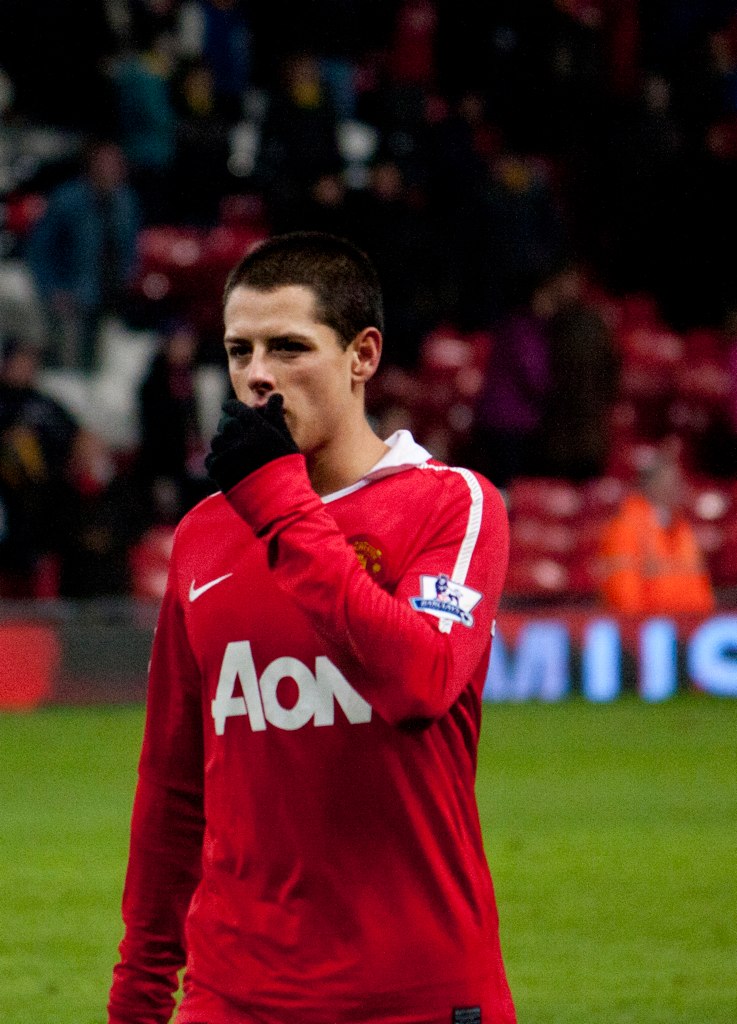
ฆาบิเอร์ เอร์นันเดซ

| name = ฆาบิเอร์ เอร์นันเดซ
| image = Manchester - Old Trafford - Manchester United vs Crawley Town - Chicharito.jpg
| image_size = 250
| caption = เอร์นันเดซกับสโมสรฟุตบอลแมนเชสเตอร์ยูไนเต็ด|แมนเชสเตอร์ยูไนเต็ดในปี 2010
| fullname = ฆาบิเอร์ เอร์นันเดซ บัลกาซาร์
| birth_place = กัวดาลาฮารา (ประเทศเม็กซิโก)|กัวดาลาฮารา เม็กซิโก
| position = กองหน้า|กองหน้าตัวเป้า
| currentclub = เซเด กัวดาลาฮารา|กัวดาลาฮารา
| clubnumber = 14
| youthyears1 = 1997–2006
| youthclubs1 = เซเด กัวดาลาฮารา|กัวดาลาฮารา
| years1 = 2006–2010
| clubs1 = เซเด กัวดาลาฮารา|กัวดาลาฮารา
| caps1 = 64
| goals1 = 26
| years2 = 2010–2015
| clubs2 = สโมสรฟุตบอลแมนเชสเตอร์ยูไนเต็ด|แมนเชสเตอร์ยูไนเต็ด
| caps2 = 103
| goals2 = 37
| years3 = 2014–2015
| clubs3 = → สโมสรฟุตบอลเรอัลมาดริด|เรอัลมาดริด (ยืมตัว)
| caps3 = 23
| goals3 = 7
| years4 = 2015–2017
| clubs4 = ไบเออร์ 04 เลเวอร์คูเซิน|ไบเออร์เลเวอร์คูเซิน
| caps4 = 54
| goals4 = 28
| years5 = 2017–2019
| clubs5 = สโมสรฟุตบอลเวสต์แฮมยูไนเต็ด|เวสต์แฮมยูไนเต็ด
| caps5 = 55
| goals5 = 16
| years6 = 2019–2020
| clubs6 = สโมสรฟุตบอลเซบิยา|เซบิยา
| caps6 = 9
| goals6 = 1
| years7 = 2020–2023
| clubs7 = แอลเอ แกลักซี
| caps7 = 74
| goals7 = 38
| years8 = 2024–
| clubs8 = เซเด กัวดาลาฮารา|กัวดาลาฮารา
| caps8 = 2
| goals8 = 0
| nationalyears1 = 2007
| nationalteam1 = ฟุตบอลทีมชาติเม็กซิโกรุ่นอายุไม่เกิน 20 ปี|เม็กซิโก อายุไม่เกิน 20 ปี
| nationalcaps1 = 2
| nationalgoals1 = 1
| nationalyears2 = 2009–2019
| nationalteam2 = ฟุตบอลทีมชาติเม็กซิโก|เม็กซิโก
| nationalcaps2 = 109
| nationalgoals2 = 52
ฆาบิเอร์ เอร์นันเดซ บัลกาซาร์ (; เกิด 1 มิถุนายน ค.ศ. 1988) เป็นนักฟุตบอลชาวเม็กซิโก ปัจจุบันเล่นในตำแหน่งกองหน้า|กองหน้าตัวเป้าให้กับเซเด กัวดาลาฮารา|กัวดาลาฮาราในประเทศเม็กซิโกอดีตเคยเล่นกับสโมสรฟุตบอลเม็กซิโก เซเดกัวดาลาฮารา|ชีบัสโกรัส ในกัวดาลาฮารา (ประเทศเม็กซิโก)|กัวดาลาฮารา และสร้างชื่อกับแมนเชสเตอร์ยูไนเต็ด ในพรีเมียร์ลีกของประเทศอังกฤษ เขาลงแข่งในฐานะนักฟุตบอลฟุตบอลทีมชาติเม็กซิโก|ทีมชาติเม็กซิโกครั้งแรกในเดือนกันยายน ค.ศ. 2009 โดยแข่งขันกับทีมชาติโคลอมเบีย และยังเป็นตัวแทนแข่งขันในฟุตบอลโลก 2010 ซึ่งเขาทำประตูได้ 2 ประตู เขาเป็นบุตรชายของนักฟุตบอล ฆาบิเอร์ เอร์นันเดซ กูติเอร์เรซ และหลานชายของนักฟุตบอล โตมัส บัลกาซาร์
== ชีวิตช่วงแรก ==
เอร์นันเดซ เกิดที่เมืองกัวดาลาฮารา (ประเทศเม็กซิโก)|กัวดาลาฮารา รัฐฮาลิสโก เขาเริ่มเล่นในลีกสันทนาการเมื่อเขาอายุ 7 ปี พ่อของเขาชื่อ ฆาบิเอร์ เอร์นันเดซ กูติเอร์เรซ ซึ่งเป็นนักฟุตบอลทีมชาติเม็กซิโกตำแหน่งกองหน้าตัวเป้า พ่อของเขาพูดว่า เขาไม่คิดว่าลูกชายของเขาจะสามารถเล่นในระดับอาชีพได้ เอร์นันเดซได้ร่วมสโมสรเซเดกัวดาลาฮารา เมื่ออายุ 9 ปี โดยเซ็นสัญญาระดับอาชีพเมื่อเขาอายุ 15 ปี ในปี ค.ศ. 2005 เขาร่วมลงแข่งฟุตบอลโลกเยาวชนอายุไม่เกิน 17 ปี แต่เขาเกิดบาดเจ็บ ไม่ได้ลงเล่นในฐานะทีมผู้ชนะเลิศ
== ระดับอาชีพ ==
=== เซเดกัวดาลาฮารา ===
เอร์นันเดซ เริ่มเล่นให้กับเซเดกัวดาลาฮารา|สโมสรฟุตบอลชีบัสโกรัส ในเตปิก รัฐนายาริต ในฤดูกาล 2005–06 เขาลงเล่นครั้งแรกกับชีบัสในอาเปร์ตูรา 2006 โดยได้รับชัยชนะเหนือ เนกาชา ในสนามกีฬาฮาลิสโก กับประตู 3–0 เอร์นันเดซลงแทนโอมาร์ บราโบ ในนาทีที่ 82 ก่อนที่จะทำประตูที่ 4 ใน 5 นาทีต่อมา เป็นประตูเดียวในการลงสนาม 7 ครั้งในฤดูกาล 2006–07 จากนั้นเขาลงแข่งขันอีก 6 ครั้งในฤดูกาล 2007–08 แต่ไม่สามารถทำประตูได้
เอร์นันเดซลงแข่งในอาเปร์ตูรา 2008 จำนวน 10 นัดแต่ไม่สามารถทำประตูได้ แต่เขาทำประตูได้ 4 ประตูในการลงแข่ง 15 ครั้งใน เกลาซูรา 2009 และในอาเปร์ตูรา 2009 เอร์นันเดซเป็นผู้ทำประตูมากที่สุดลำดับที่ 3 กับ 11 ประตูในการลงแข่ง 17 นัด เขาลงแข่งในตอร์เนโอบีเซนเตนารีโอ 2010 ทำประตูได้ 8 ประตูในการลงแข่ง 5 นัด เมื่อจบเกม เขาเป็นผู้ทำประตูสูงสุดใน ตอร์เนโอบีเซนเตนารีโอ 2010 กับจำนวน 10 ประตู ในการลงแข่ง 11 นัด
=== แมนเชสเตอร์ยูไนเต็ด ===
==== เปิดตัว ====
สโมสรฟุตบอลแมนเชสเตอร์ยูไนเต็ด ในอังกฤษ เริ่มรู้ความสามารถของเอร์นันเดซ ในเดือนตุลาคม ค.ศ. 2009 โดยแมวมองได้เดินทางไปเม็กซิโกในเดือนธันวาคมของปีนั้น และได้รายงานในทางบวกหลังจากดูกาลเล่นของเขาไม่กี่เกม แต่เพราะด้วยอายุของเอร์นันเดซ เดิมทีสโมสรตั้งใจจะรอก่อนที่จะเริ่มเซ็นสัญญา แต่เพราะว่าการพัฒนาอันโดดเด่นที่เขาเล่นให้กับทีมชาติในฟุตบอลโลก เป็นแรงผลักดันให้สโมสรเร่งที่จะประมูลค่าตัว จิม ลอว์เลอร์ หัวหน้าแมวมองของยูไนเต็ด ได้เดินทางไปเม็กซิโกเป็นเวลา 3 สัปดาห์ในเดือนกุมภาพันธ์และมีนาคม เพื่อดูการเล่นให้เอร์นันเดซ และได้รายงานด้านบวกอีกครั้งในตัวเขา หลังจากนั้นทนายของสโมสรได้เดินทางไปเม็กซิโกเพื่อดำเนินการเรื่องงานเอกสาร
ไฟล์:Chicharito.ogv|thumb|250px|เอร์นันเดซในนัดเปิดตัวกับแมนเชสเตอร์ยูไนเต็ด
เมื่อวันที่ 8 เมษายน ค.ศ. 2010 เอร์นันเดซได้เซ็นสัญญากับสโมสรฟุตบอลแมนเชสเตอร์ยูไนเต็ด กับค่าตัวที่ไม่เปิดเผย ภายใต้การขอใบอนุญาตทำงาน ก่อนหน้านั้น เอร์นันเดซได้เปิดตัวกับแมนเชสเตอร์ยูไนเต็ด ในยูฟ่าแชมเปียนส์ลีก รอบก่อนชิงชนะเลิศ นัดที่ 2 ที่ทีมแข่งขันกับสโมสรฟุตบอลบาเยิร์น มิวนิก ที่สนามกีฬาโอลด์แทรฟฟอร์ด โดยการตกลงกันนี้เป็นไปด้วยความลับ เอเยนต์ของเอร์นันเดซ เก็บเป็นความลับ โดยที่ปู่ของเขา โตมัส บัลกาซาร์ คิดว่าเอร์นันเดซเดินทางไปที่แอตแลนตา ในสหรัฐอเมริกาเสียด้วยซ้ำ และภายใต้สัญญา แมนเชสเตอร์ยูไนเต็ดได้แข่งขันนัดกระชับมิตรกับชีบัส เพื่อเปิดสนามใหม่ ที่จุผู้ชมได้ 45,000 คน เมื่อวันที่ 30 กรกฎาคม เมื่อวันที่ 27 พฤษภาคม ใบอนุญาตทำงานผ่าน ทำให้เขาย้ายมาอยู่กับแมนเชสเตอร์อย่างเป็นทางการเมื่อวันที่ 1 กรกฎาคม
==== ฤดูกาล 2010–11 ====
ไฟล์:Chicharito 2010.jpg|thumb|upright|left|เอร์นันเดซ กับแมนเชสเตอร์ยูไนเต็ด
เอร์นันเดซได้ลงแข่งครั้งแรกกับยูไนเต็ดเมื่อวันที่ 28 กรกฎาคม ในนาทีที่ 63 เปลี่ยนตัวแทน นานี (นักฟุตบอล)|นานี ในการแข่งขันกับทีมรวมดาวเมเจอร์ลีกซอกเกอร์ 2010 จากนั้นเขาได้ทำประตูแรกใหักับสโมสรในอีก 18 นาทีต่อมา โดยเตะลูกโด่งข้าม นิก ริมานโด ผู้รักษาประตูจากนอกเขตโทษ โดยได้รับบอลผ่านจากดาร์เรน เฟล็ตเชอร์ 2 วันหลังจากนั้น เอร์นันเดซยิงประตูแมนเชสเตอร์ยูไนเต็ดในนัดกระชับมิตรที่เขาเล่นให้กับสโมสรเก่า ชีบัส โดยทำประตูได้ในนาทีที่ 8 จากนั้นเขาก็เปลี่ยนข้าง แต่ก็ไม่สามารถทำให้แมนเชสเตอร์ยูไนเต็ดได้ชัยชนะได้ โดยพ่ายไป 3-2 ในช่วงก่อนฤดูกาลเขาลงแข่งในครึ่งหลัง ยิงประตูที่ 3 ให้กับยูไนเต็ดในชัยชนะ 7–1 เหนือต่อลีกไอร์แลนด์ ในนัดการเปิดตัวสนามกีฬาเอวิวา เมื่อวันที่ 4 สิงหาคม
เอร์นันเดซเปิดตัวการแข่งขันเมื่อวันที่ 8 สิงหาคม โดยทำประตูแรกในประตูที่ 3 ของยูไนเต็ด 3–1 ชนะสโมสรฟุตบอลเชลซี|เชลซีไปได้ ในเอฟเอคอมมูนิตีชีลด์ 2010 เขาลงในครึ่งหลัง โดยเอร์นันเดซได้รับผ่านบอลจากอันโตเนียว บาเลนเซีย พุ่งตัวยิงเข้าประตู ในวันที่ 16 สิงหาคม เอร์นันเดสลงการแข่งขันในพรีเมียร์ลีกครั้งแรก โดยเปลี่ยนตัวแทนเวย์น รูนีย์ ในนาทีที่ 63 ในนัดที่ทีมชนะสโมสรฟุตบอลนิวคาสเซิลยูไนเต็ด เมื่อวันที่ 29 กันยายน เอร์นันเดซทำประตูแรกในยูฟ่าแชมเปียนส์ลีก ที่เขาทำให้ทีมชนะ 1–0 ต่อสโมสรฟุตบอลบาเลนเซีย เขาทำประตูแรกให้กับยูไนเต็ดครั้งแรกในพรีเมียร์ลีกเสมอ 2–2 กับสโมสรฟุตบอลเวสต์บรอมมิชอัลเบียน เมื่อวันที่ 16 ตุลาคม ต่อมาอีก 8 วัน เขาทำประตูแรกในฐานะทีมเยือน โดยทำ 2 ประตู ชัยชนะเหนือสโมสรฟุตบอลสโตกซิตี 2 วันต่อมาเขาออกจากม้านั่งสำรองในนาทีที่ 81 เปลี่ยนตัวแทน เบเบ ทำประตูในนาทีสุดท้าย เป็นประตูแรกในลีกคัพของเขา โดยชนะเหนือสโมสรฟุตบอลวูล์ฟเวอร์แฮมป์ตันวันเดอเรอส์ ในบ้านตัวเอง 2–1 เมื่อวันที่ 1 มกราคม ค.ศ. 2011 เอร์นันเดซออกจากที่นั่งสำรองที่ฮอว์ทอร์นส นำทีมชนะ 2–1 ต่อเวสต์บรอมมิชอัลเบียน. 3 วันต่อมาเอร์นันเดซถือสถิติชาวเม็กซิโกในพรีเมียร์ลีกที่ทำประตูมากที่สุด หลังจากทำประตู 2–1 ชนะสโตกซิตีในวันที่ 21 มกราคม เอร์นันเดซทำประตูตีเสมอ ในนัดกลับมาชนะ 3–2 เหนือสโมสรฟุตบอลแบล็กพูล 4 วันต่อมา เขาทำประตูแรกในเอฟเอคัพ นำชัยชนะเหนือสโมสรฟุตบอลเซาแธมป์ตัน 2–1 ในการเยือน เอร์นันเดซทำ 2 ประตูในการทำประตู 4–0 ในการเยือนสโมสรฟุตบอลวีแกนแอธเลติก เมื่อวันที่ 26 กุมภาพันธ์ 8 วันต่อมาเขาทำประตูในนัดดาร์บีในการเยือนกับสโมสรฟุตบอลลิเวอร์พูล แต่พ่ายไป 3–1 เมื่อวันที่ 15 มีนาคม เอร์นันเดซทำประตู 2 ประตูชนะโอแล็งปิกเดอมาร์แซย์ ทำให้ยูไนเต็ดเข้าสู่รอบก่อนรองชนะเลิศ ในวันที่ 2 เมษายน เขาทำประตูสุดท้ายในนัดเจอกับ เวสต์แฮมยูไนเต็ด ที่ตีตื้น 2 ประตู ในนัดที่แมนยูไนเต็ดชนะในการเยือน 4–2 เขายังเป็นผู้ทำประตูแรกใน 2–1 ของรอบก่อนชิงชนะเลิศ ชนะเหนือสโมสรฟุตบอลเชลซีในแชมเปียนส์ลีก จนจบการแข่งขันที่ 3–1 ทำให้ยูไนเต็ดผ่านสู่รอบรองชนะเลิศ
===เรอัลมาดริด===
ในช่วงต้นฤดูกาล 2014–15 เอร์นันเดซ ได้ย้ายไปร่วมทีมเรอัลมาดริด ในลาลิกาของสเปน แบบยืมตัว หลังจากไม่อยู่ในแผนการทำทีมของลูวี ฟัน คาล ผู้จัดการทีมแมนเชสเตอร์ยูไนเต็ดคนใหม่
เอร์นันเดซเคยทำประตูครั้งแรกในลาลิกาในนัดที่เรอัลมาดริดไปบุกถล่มลาคอรุ่นญา 8-2 เอร์นันเดซทำประตู 2 ประตูในช่วงทดเวลาบาดเจ็บ จากการเปลี่ยนตัวเอากาแร็ธ เบล ออกจากสนามในนาทีที่ 77
ในยูฟ่าแชมเปียนส์ลีก ฤดูกาล 2014–15|ยูฟ่าแชมเปียนลีกฤดูกาลเดียวกัน ในรอบก่อนรองชนะเลิศนัดที่ 2 ที่เรอัลมาดริด พบกับ แอตแลนติโกมาดริด ที่สนามซานเตียโก เบร์นาเบว|ซานเตียโกเบร์นาเบว เอร์นันเดซเป็นผู้ยิงประตูให้ทีมเอาชนะไปได้ 1–0 ในนาทีที่ 87 ซึ่งเป็นประตูที่ทำให้ทีมได้ผ่านเข้าไปสู่รอบรองชนะเลิศ เนื่องจากในการแข่งนัดแรกทั้งคู่เสมอกันไป 0–0
===ไบเออร์ 04 เลเวอร์คูเซิน===
ในช่วงต้นบุนเดิสลีกา ฤดูกาล 2015–16|ฤดูกาล 2015–16 เอร์นันเดซได้ย้ายไปร่วมทีมไบเออร์ 04 เลเวอร์คูเซิน ในบุนเดิสลีกาของเยอรมนี หลังจากไม่อยู่ในแผนการทำทีมของลูวี ฟัน คาล ด้วยราคา 12 ล้านปอนด์ (ประมาณ 660 ล้านบาท) และระยะเวลาสัญญา 3 ปี
== การแข่งขันระหว่างประเทศ ==
=== เม็กซิโก อายุไม่เกิน 20 ปี ===
เอร์นันเดซ เป็นหนึ่งใน 21 คนของฟุตบอลทีมชาติเม็กซิโกอายุไม่เกิน 20 ปี ในการแข่งขันฟุตบอลโลกเยาวชนอายุไม่เกิน 20 ปี ปี 2007 ที่จัดขึ้นที่ประเทศแคนาดา โดยเขาสวมเสื้อเบอร์ 11
=== ทีมชาติเม็กซิโก ===
ไฟล์:Chicharito.JPG|upright|thumb|ฆาบิเอร์ เอร์นันเดซ กับฟุตบอลทีมชาติเม็กซิโก|ทีมชาติเม็กซิโก
เมื่อวันที่ 30 กันยายน ค.ศ. 2009 เอร์นันเดซ ลงแข่งเปิดตัวครั้งแรกในฐานะทีมชาติเม็กซิโก โดยแข่งกับฟุตบอลทีมชาติโคลอมเบีย เขาได้ช่วยส่งการทำประตูไปใน 2–1 แต่ก็แพ้ไป เมื่อวันที่ 24 กุมภาพันธ์ ค.ศ. 2010 เอร์นันเดซ ทำประตู 2 ประตูในนัดแข่งกับฟุตบอลทีมชาติโบลิเวีย|โบลิเวีย และเขาได้ช่วยส่งทำประตูให้กับเบราเลียว ลูนา ต่อมา 3 มีนาคม เอร์นันเดซทำประตูฟุตบอลทีมชาตินิวซีแลนด์|ทีมนิวซีแลนด์ ส่งผลให้เม็กซิโกชนะไป 2–0 เมื่อวันที่ 17 มีนาคม เอร์นันเดซทำประตูที่ 4 ในฐานะทีมชาติ โดยชนะฟุตบอลทีมชาติเกาหลีเหนือ|ทีมเกาหลีเหนือไป 2–1 เมื่อวันที่ 26 พฤษภาคม เขาทำประตูในนัดแข่งกับฟุตบอลทีมชาติเนเธอร์แลนด์|เนเธอร์แลนด์ แต่ก็พ่ายไป 2–1 วันที่ 30 พฤษภาคม เอร์นันเดซยิง 2 ประตู ในนัดชนะฟุตบอลทีมชาติแกมเบีย|แกมเบีย 5–1
=== ฟุตบอลโลก 2010 ===
เมื่อวันที่ 11 มิถุนายน ค.ศ. 2010 เอร์นันเดซ เปิดตัวเล่นในการแข่งขันฟุตบอลโลกครั้งแรก ในเกมนัดเปิดระหว่างฟุตบอลทีมชาติแอฟริกาใต้ โดยเสมอไป 1-1 เขาลงแข่งในนาทีที่ 73 แทนที่ กีเยร์โม ฟรันโก เมื่อวันที่ 17 มิถุนายน เอร์นันเดซ ออกจากที่นั่งตัวสำรอง ลงแข่ง ครั้งนี้เขาสามารถทำประตูแรกในฟุตบอลโลกได้ โดยได้รับชัยชนะเหนือฟุตบอลทีมชาติฝรั่งเศส 2–0 เขาดีดตัวออกจากกับดักล้ำหน้า รับบอลจาก ราฟาเอล มาร์เกซ โดยหลบ อูโก โลลิส (Hugo Lloris) และแปเข้าตาข่ายไป เช่นเดียวกับที่ปู่ของเขา โตมัส บัลกาซาร์ เคยทำประตูในฟุตบอลโลก 1954 เมื่อแข่งกับฝรั่งเศส เขาได้รับเลือกให้เป็นนักเตะแห่งนัดนี้ ในวันที่ 27 มิถุนายน เอร์นันเดซทำประตูที่ 2 ในฟุตบอลโลก โดยหลบ มาร์ติง เดมีเชลิส ในสุดปลายเขตโทษ ก่อนที่จะใช้เท้าซ้ายยิงเข้าทะลุหลังคาประตู แต่ในนัดนี้เม็กซิโกก็พ่ายให้กับฟุตบอลทีมชาติอาร์เจนตินา|อาร์เจนตินาไป 3-1 ในรอบ 16 ทีมสุดท้าย จากสถิติของฟีฟ่า แสดงให้เห็นว่าเอร์นันเดซเป็นผู้เล่นที่มีความไวที่สุดในฟุตบอลโลก 2010 กับความเร็วสูงสุด 32.15 กิโลเมตร/ชั่วโมง
=== หลังฟุตบอลโลก ===
เขาทำประตูในนัดแรกหลังจากที่เม็กซิโกแข่งฟุตบอลโลก ในนัดกระชับมิตร แข่งกับฟุตบอลทีมชาติสเปน แชมป์ฟุตบอลโลก ในวันที่ 11 สิงหาคม ค.ศ. 2010 เขาทำประตูได้ในนาทีที่ 12 แต่ต่อมา ดาบิด ซิลบา ทำประตูเสมอในนาทีสุดท้าย ทำให้ผลเสมอกัน 1–1 เอร์นันเดซทำประตูในการแข่งขันระหว่างประเทศครั้งแรกของเม็กซิโกในปี ค.ศ. 2011 โดยเขาทำประตูแรกในชัยชนะ 2-0 ในการแข่งขันกับฟุตบอลทีมชาติบอสเนียและเฮอร์เซโกวีนา เมื่อวันที่ 9 กุมภาพันธ์
=== การทำประตูในการแข่งขันระหว่างประเทศ ===
==== ยู 20 ====
:"ข้อมูลล่าสุดของเกมการแข่งขันวันที่ 2 กรกฎาคม ค.ศ. 2007"
| class="wikitable collapsible collapsed" style="font-size:90%; text-align: left;" align=center
! # !! วันที่ !! สถานที่ !! คู่แข่ง !! คะแนน !! ผล !! การแข่งขัน
|-
|1. || 2 กรกฎาคม 2007 || BMO Field|สนามกีฬาเนชันแนลซอกเกอร์, โทรอนโต, แคนาดา || || 4–0 || 4–0 || ฟุตบอลโลกเยาวชนอายุไม่เกิน 17 ปี ค.ศ. 2007
|
==== ทีมชาติ ====
:"ข้อมูลล่าสุดของเกมการแข่งขันวันที่ 26 มีนาคม ค.ศ. 2011"
| class="wikitable collapsible collapsed" style="font-size:90%; text-align: left;" align=center
! # !! วันที่ !! สถานที่ !! คู่แข่ง !! คะแนน !! ผล !! การแข่งขัน
|-
|1. || rowspan="2"|24 กุมภาพันธ์ 2010 || rowspan="2"|แคนเดิลสติกพาร์ก, ซานฟรานซิสโก, สหรัฐอเมริกา || rowspan="2"| || 2–0 || rowspan="2"|5–0 || rowspan="2"|Exhibition game|นัดกระชับมิตร
|-
|2. ||4–0
|-
|3. || 3 มีนาคม 2010 || Rose Bowl (stadium)|โรสโบวล์, Pasadena, California|พาซาดีนา, สหรัฐอเมริกา || || 1–0 || 2–0 || นัดกระชับมิตร
|-
|4. || 17 มีนาคม 2010 || เอสตาเดียวโกโรนา, ตอร์รีออง, เม็กซิโก || || 2–1 || 2–1 || นัดกระชับมิตร
|-
|5. || 26 พฤษภาคม 2010 || ไดรซัมสตาดีออน, ฟรีดบูร์ก, เยอรมนี || || 1–2 || 1–2 || นัดกระชับมิตร
|-
|6. || rowspan="2"|30 พฤษภาคม 2010 || rowspan="2"|ฮันส์-วัลเทอร์สตาดีออน, ไบรอยท์, เยอรมนี || rowspan="2"| || 1–0 || rowspan="2"|5–1 || rowspan="2"| นัดกระชับมิตร
|-
|7. ||2–0
|-
|8. || 17 มิถุนายน 2010 || สนามกีฬาปีเตอร์โมคาบา, โพโลเควน, แอฟริกาใต้ || || 1–0 || 2–0 || ฟุตบอลโลก 2010
|-
|9. || 27 มิถุนายน 2010 || ซอกเกอร์ซิตี, โจฮันเนสเบิร์ก, แอฟริกาใต้ || || 1–3 || 1–3 || ฟุตบอลโลก 2010
|-
|10. || 11 สิงหาคม 2010 || เอสตาเดียวอัซเตกา, เม็กซิโกซิตี, เม็กซิโก || || 1–0 || 1–1 || นัดกระชับมิตร
|-
|11. || 12 ตุลาคม 2010 || เอสตาเดียวโอลิมปีโกเบนีโตฮัวเรซ, ซิวดัดฮัวเรซ, เม็กซิโก || || 1–1 || 2–2 || นัดกระชับมิตร
|-
|12. || 9 กุมภาพันธ์ 2011 || จอร์เจียโดม, แอตแลนตา, สหรัฐอเมริกา || || 1–0 || 2–0 || นัดกระชับมิตร
|-
|13. || rowspan="2"|26 มีนาคม 2011 || rowspan="2"| โอ๊กแลนด์-อลาเมดาเคาน์ตีโคลิเซียม, Oakland, California|โอ๊กแลนด์, สหรัฐอเมริกา || rowspan="2"| || align=center|1–0 || rowspan="2" align=center|3–1 || rowspan="2"| นัดกระชับมิตร
|-
|14. ||align=center|3–0
|
== สถิติ ==
=== สโมสร ===
ไฟล์:Hertha BSC vs. West Ham United 20190731 (139).jpg|thumb|ฆาบิเอร์ เอร์นันเดซ (2019)
"สถิตินับถึงการแข่งขันในวันที่ 2 เมษายน ค.ศ. 2011"
=== ทีมชาติ ===
|-
|2009||1||0
|-
|2010||19||11
|-
|2011||1||1
|-
!รวม||23||14
|
"สถิตินับถึงการแข่งขันในวันที่ 30 มีนาคม 2011"
== เกียรติประวัติ ==
=== สโมสร ===
;กัวดาลาฮารา
* ปริเมราดิบิซิออนเดเมฆิโก (1): Primera División de México Apertura 2006|อาเปร์ตูรา 2006
* อินเตร์ลีกา (1): 2009 InterLiga|2009
;แมนเชสเตอร์ยูไนเต็ด
* พรีเมียร์ลีก (2): 2010–11 Premier League|2010–11 , 2012–13 Premier League|2012–13
* เอฟเอคอมมูนิตีชีลด์ (1): 2010 FA Community Shield|2010
=== เกียรติประวัติส่วนตัว ===
* ปริเมราดิบิซิออนเดเมฆิโก List of Mexican league top scorers|ผู้ทำประตูสูงสุด (1): Primera División de México Bicentenario 2010|Bicentenario 2010
* ผู้ชนะ "บาลอนเดโอโร" ในฐานะผู้ยิงประตูที่ดีที่สุด ในฤดูกาล 2009–10 ของ ปริเมราดิบิซิออนเดเมฆิโก หรือเป็นที่รู้จักในชื่อ ตอร์เนียวบีเซนเตนาเรียว 2010 (Torneo Bicentenario 2010)
== ชีวิตส่วนตัว ==
เอร์นันเดซเป็นบุตรชายของฆาบิเอร์ เอร์นันเดซ กูติเอร์เรซ เล่นให้กับ 3 สโมสรในเม็กซิโก และเป็นนักฟุตบอลทีมชาติเม็กซิโก ในชุดฟุตบอลโลก 1986 ฆาบิเอร์ เอร์นันเดซ กูติเอร์เรซลาออกจากงานที่เป็นผู้จัดการทีมสำรองกัวดาลาฮารา เพื่อดูบุตรชายของตนแข่งขันในฟุตบอลโลก 2010 ในแอฟริกาใต้ เอร์นันเดซเป็นหลานของโตมัส บัลกาซาร์ ที่เล่นกับสโมสรเซเดกวาดาลาฮาลา และเล่นในฟุตบอลทีมชาติเม็กซิโก ชุดฟุตบอลโลก 1954 มีรายงานว่าครอบครัวของเขาได้ย้ายมาอยู่ที่อังกฤษ รวมถึงบัลกาซาร์ ปู่ของเขาด้วย
ระหว่างที่เขาอยู่ที่ประเทศเม็กซิโกนั้น เขาได้เข้าเรียนที่มหาวิทยาลัยอาเตมากักและอาศัยอยู่กับครอบครัวเขา และด้วยภาษาสเปนเป็นภาษาพูดพื้นฐานของเขา เอร์นันเดซยังสามารถพูดภาษาอังกฤษได้อย่างคล่องแคล่วด้วย
=== ชื่อเล่น ===
"ชิชาริโต" คือชื่อเล่นอันเป็นที่รู้จักกันดีของเอร์นันเดซ มีความหมายคือ "ถั่วน้อย" ในภาษาสเปน เพราะว่าเขาเป็นบุตรชายของฆาบิเอร์ เอร์นันเดซ กูติเอร์เรซ ผู้ซึ่งมีชื่อเล่นว่า "ชิชาโร" (; ถั่ว) นั่นเป็นเพราะว่าเขามีตาสีเขียว
== สไตล์การเล่น ==
เอร์นันเดซ ได้รับการกล่าวถึงจากผู้จัดการทีมแมนเชสเตอร์ยูไนเต็ด เซอร์ อเล็กซ์ เฟอร์กูสัน ว่า เป็นนักเตะ 2 เท้า ที่เร็วมาก ครองบอลกระโดดได้ดี และเป็นมือยิงโดยธรรมชาติ เฟอร์กูสันยังบอกว่า การเล่นของเอร์นันเดซ ทำให้เขานึกถึงอดีตนักเตะของยูไนเต็ดอย่างอูเลอ กึนนาร์ ซูลชาร์ ที่มีฉายาว่า เพชฌฆาตหน้าเด็ก ส่วนอดีตเพื่อนร่วมทีม เฆซุส ปาดิยา กล่าวว่า "น่าอัศจรรย์มากในอากาศ" ในเรื่องการกระโดดสูง
== หมายเหตุ ==
1รวมถึง InterLiga และ FA Cup
2รวมถึง Copa Libertadores, Copa Sudamericana, North American SuperLiga และ UEFA Champions League
3รวมถึงการแข่งขันอื่น อย่าง Primera División de México#La Liguilla .28The Playoffs.29|The Playoffs, FA Community Shield, UEFA Super Cup, Intercontinental Cup (football)|Intercontinental Cup และ FIFA Club World Cup
== อ้างอิง ==
== แหล่งข้อมูลอื่น ==
* Profile at ManUtd.com
*
*
หมวดหมู่:นักฟุตบอลชาวเม็กซิโก
หมวดหมู่:ผู้เล่นสโมสรฟุตบอลแมนเชสเตอร์ยูไนเต็ด
หมวดหมู่:ผู้เล่นในพรีเมียร์ลีก
หมวดหมู่:ผู้เล่นสโมสรฟุตบอลเรอัลมาดริด
หมวดหมู่:ผู้เล่นในลาลิกา
หมวดหมู่:ผู้เล่นสโมสรฟุตบอลเวสต์แฮมยูไนเต็ด
หมวดหมู่:ผู้เล่นในฟุตบอลโลก 2010
หมวดหมู่:บุคคลจากกัวดาลาฮารา
หมวดหมู่:กองหน้าฟุตบอล
หมวดหมู่:นักฟุตบอลทีมชาติเม็กซิโก
หมวดหมู่:ผู้เล่นในฟุตบอลโลก 2014
หมวดหมู่:ผู้เล่นในบุนเดิสลีกา
หมวดหมู่:ผู้เล่นในฟุตบอลโลก 2018
หมวดหมู่:ผู้เล่นสโมสรฟุตบอลเซบิยา
หมวดหมู่:ผู้เล่นไบเออร์ 04 เลเวอร์คูเซิน
หมวดหมู่:ผู้เล่นแอลเอ แกลักซี